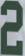
Number: 2